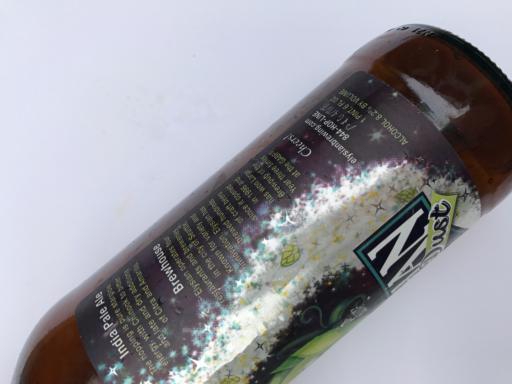
Label: glass